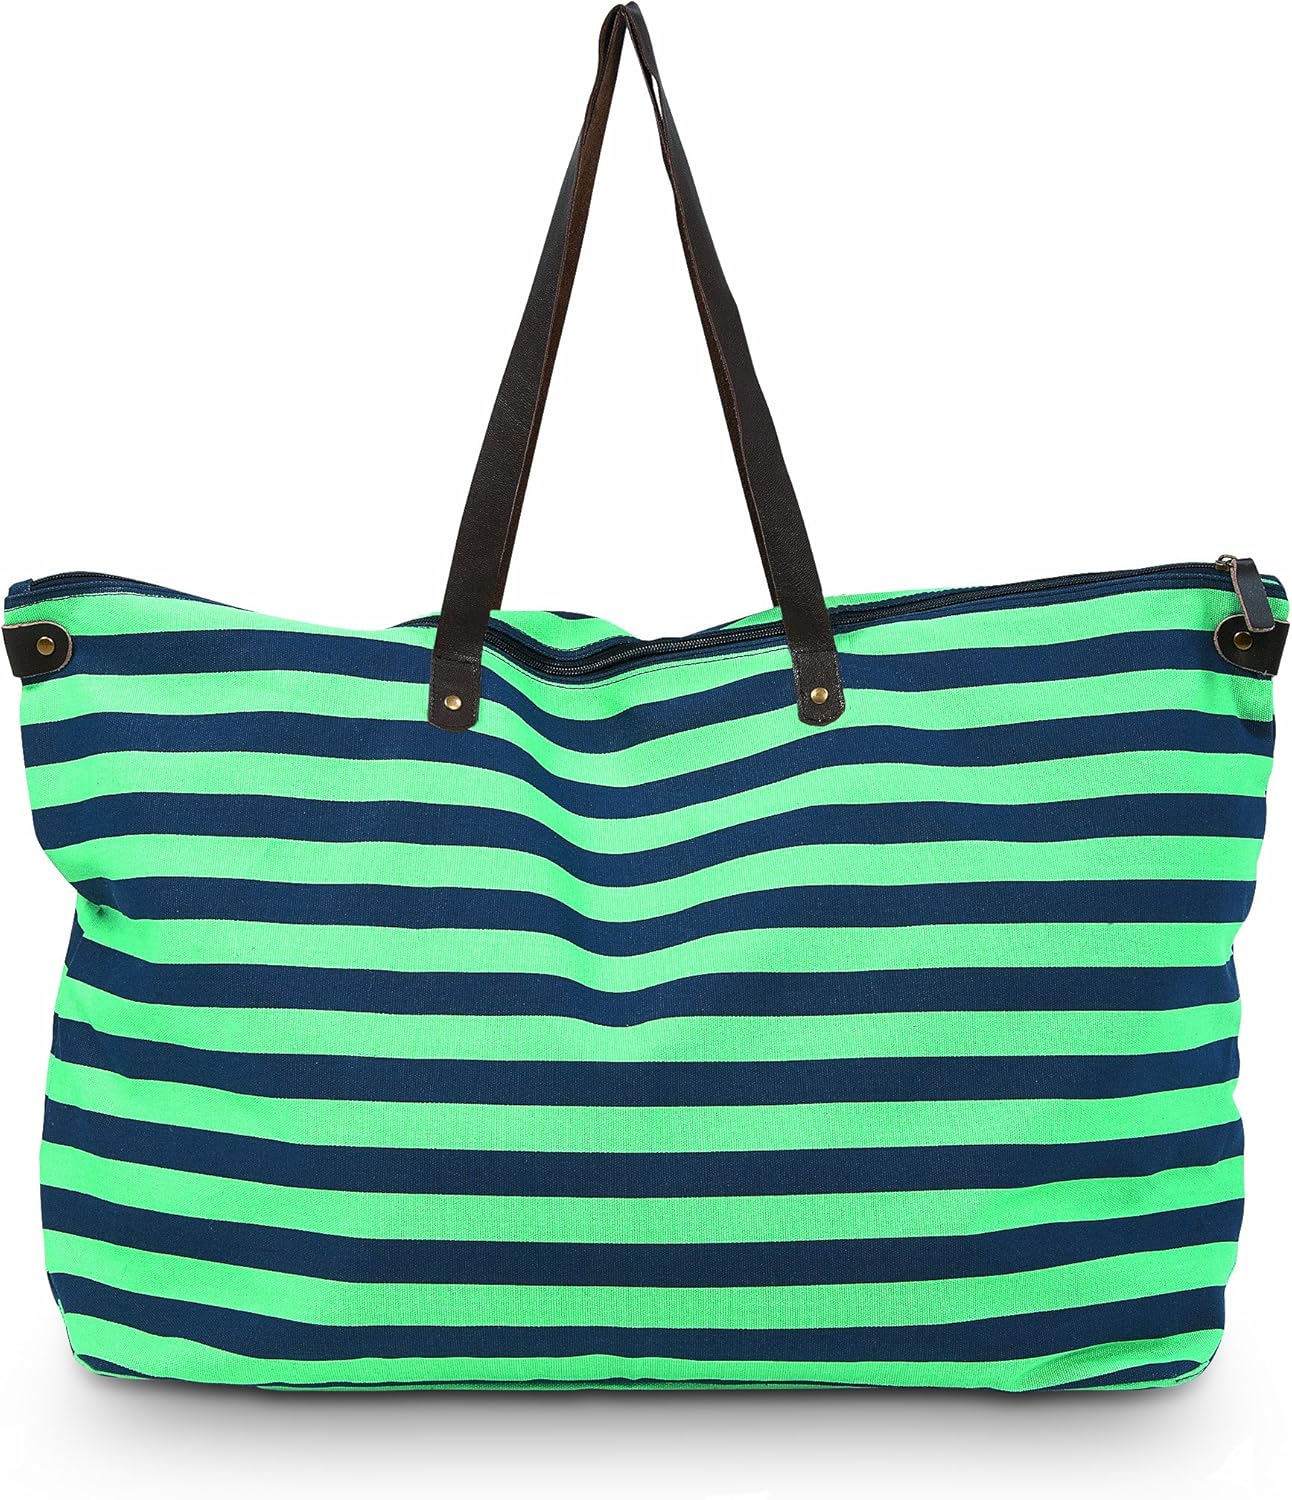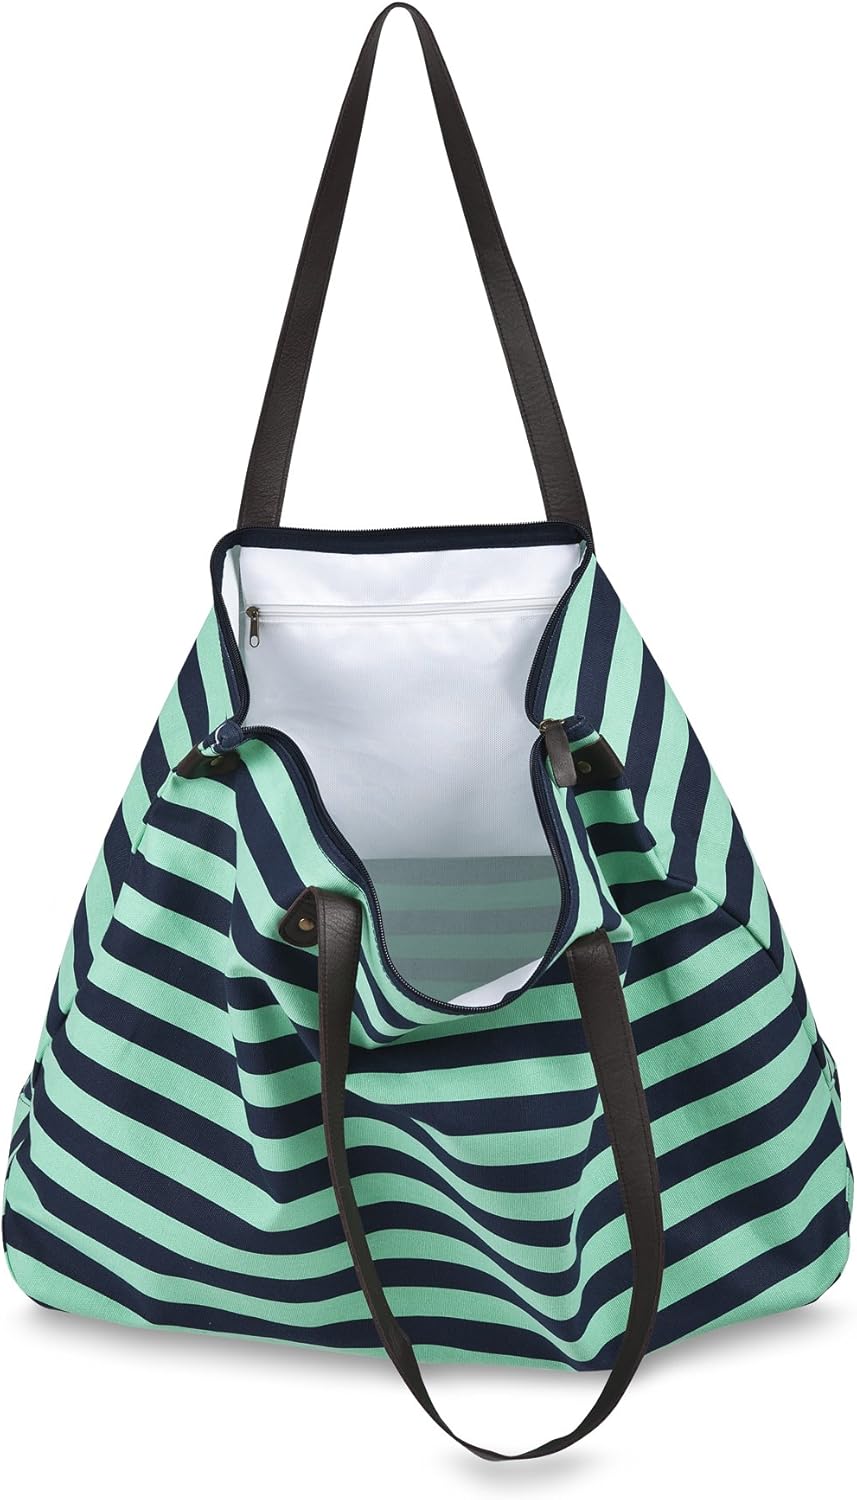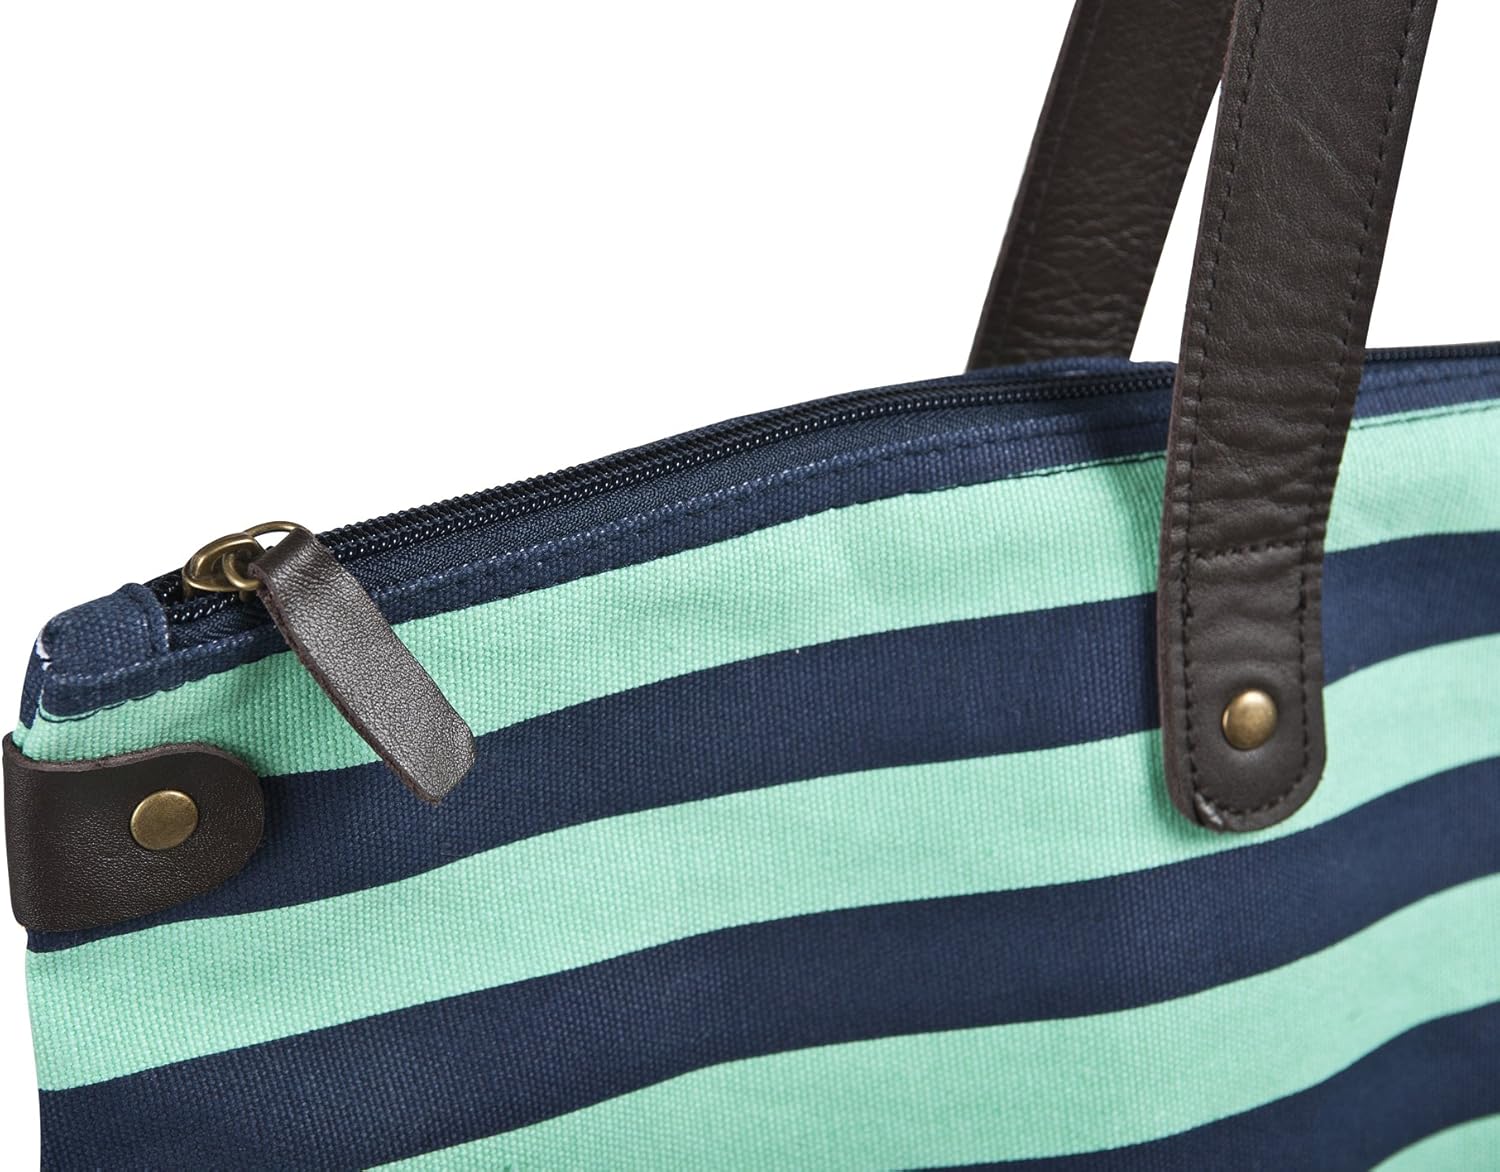
Citta Design Tote Bag, Canvas, Leather Handles
Category: AMAZON FASHION
Carry everything from towels to groceries in artist designed style with the Citta Design Largo tote bag. Bold stripes of Stone, Creamsicle, Sage, Bubblegum Pink, Burnt Orange and Ice Blue run from seam-to-seam, while the leather-accented handles and corner tabs add a dash of masculine style. Limited edition, pairs with the Citta Design Diaz or Fernando luxury beach towel. Citta Design Deluxe tote bags combine the durability of cotton canvas and genuine leather accents with vibrant prints and bold summery colors. Whether it's carrying your towel and book to the beach or packing for a night away, these tote bags are large enough to carry your essentials and can easily be folded up to within a fraction of their original size. Boasting a collection of chic, limited edition prints, the Citta Design deluxe tote features genuine cow leather handles, zipper pull and seam reinforcers, all finished with polished brass detail. The inside of the bag features a waterproof base panel, zippered pocket and taped seams to ensure lasting durability. The Citta Design team are storytellers, inspired by global macro and micro cultures. Drawing from a broad cultural palette, the collection is comprised of vibrant and expressive accessories including deluxe lush beach towels, rugged canvas tote bags, full-grain leather wallets, funky coin purses and chic placemats. Citta Design: Your Colorful Life
Features: Canvas | Generous size 25" wide x 16" deep | Handle drop 11" | Made of pure cotton canvas | Genuine leather zipper pull, handles and corner reinforcements | Interior waterproof pocket